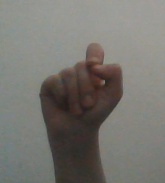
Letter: fa